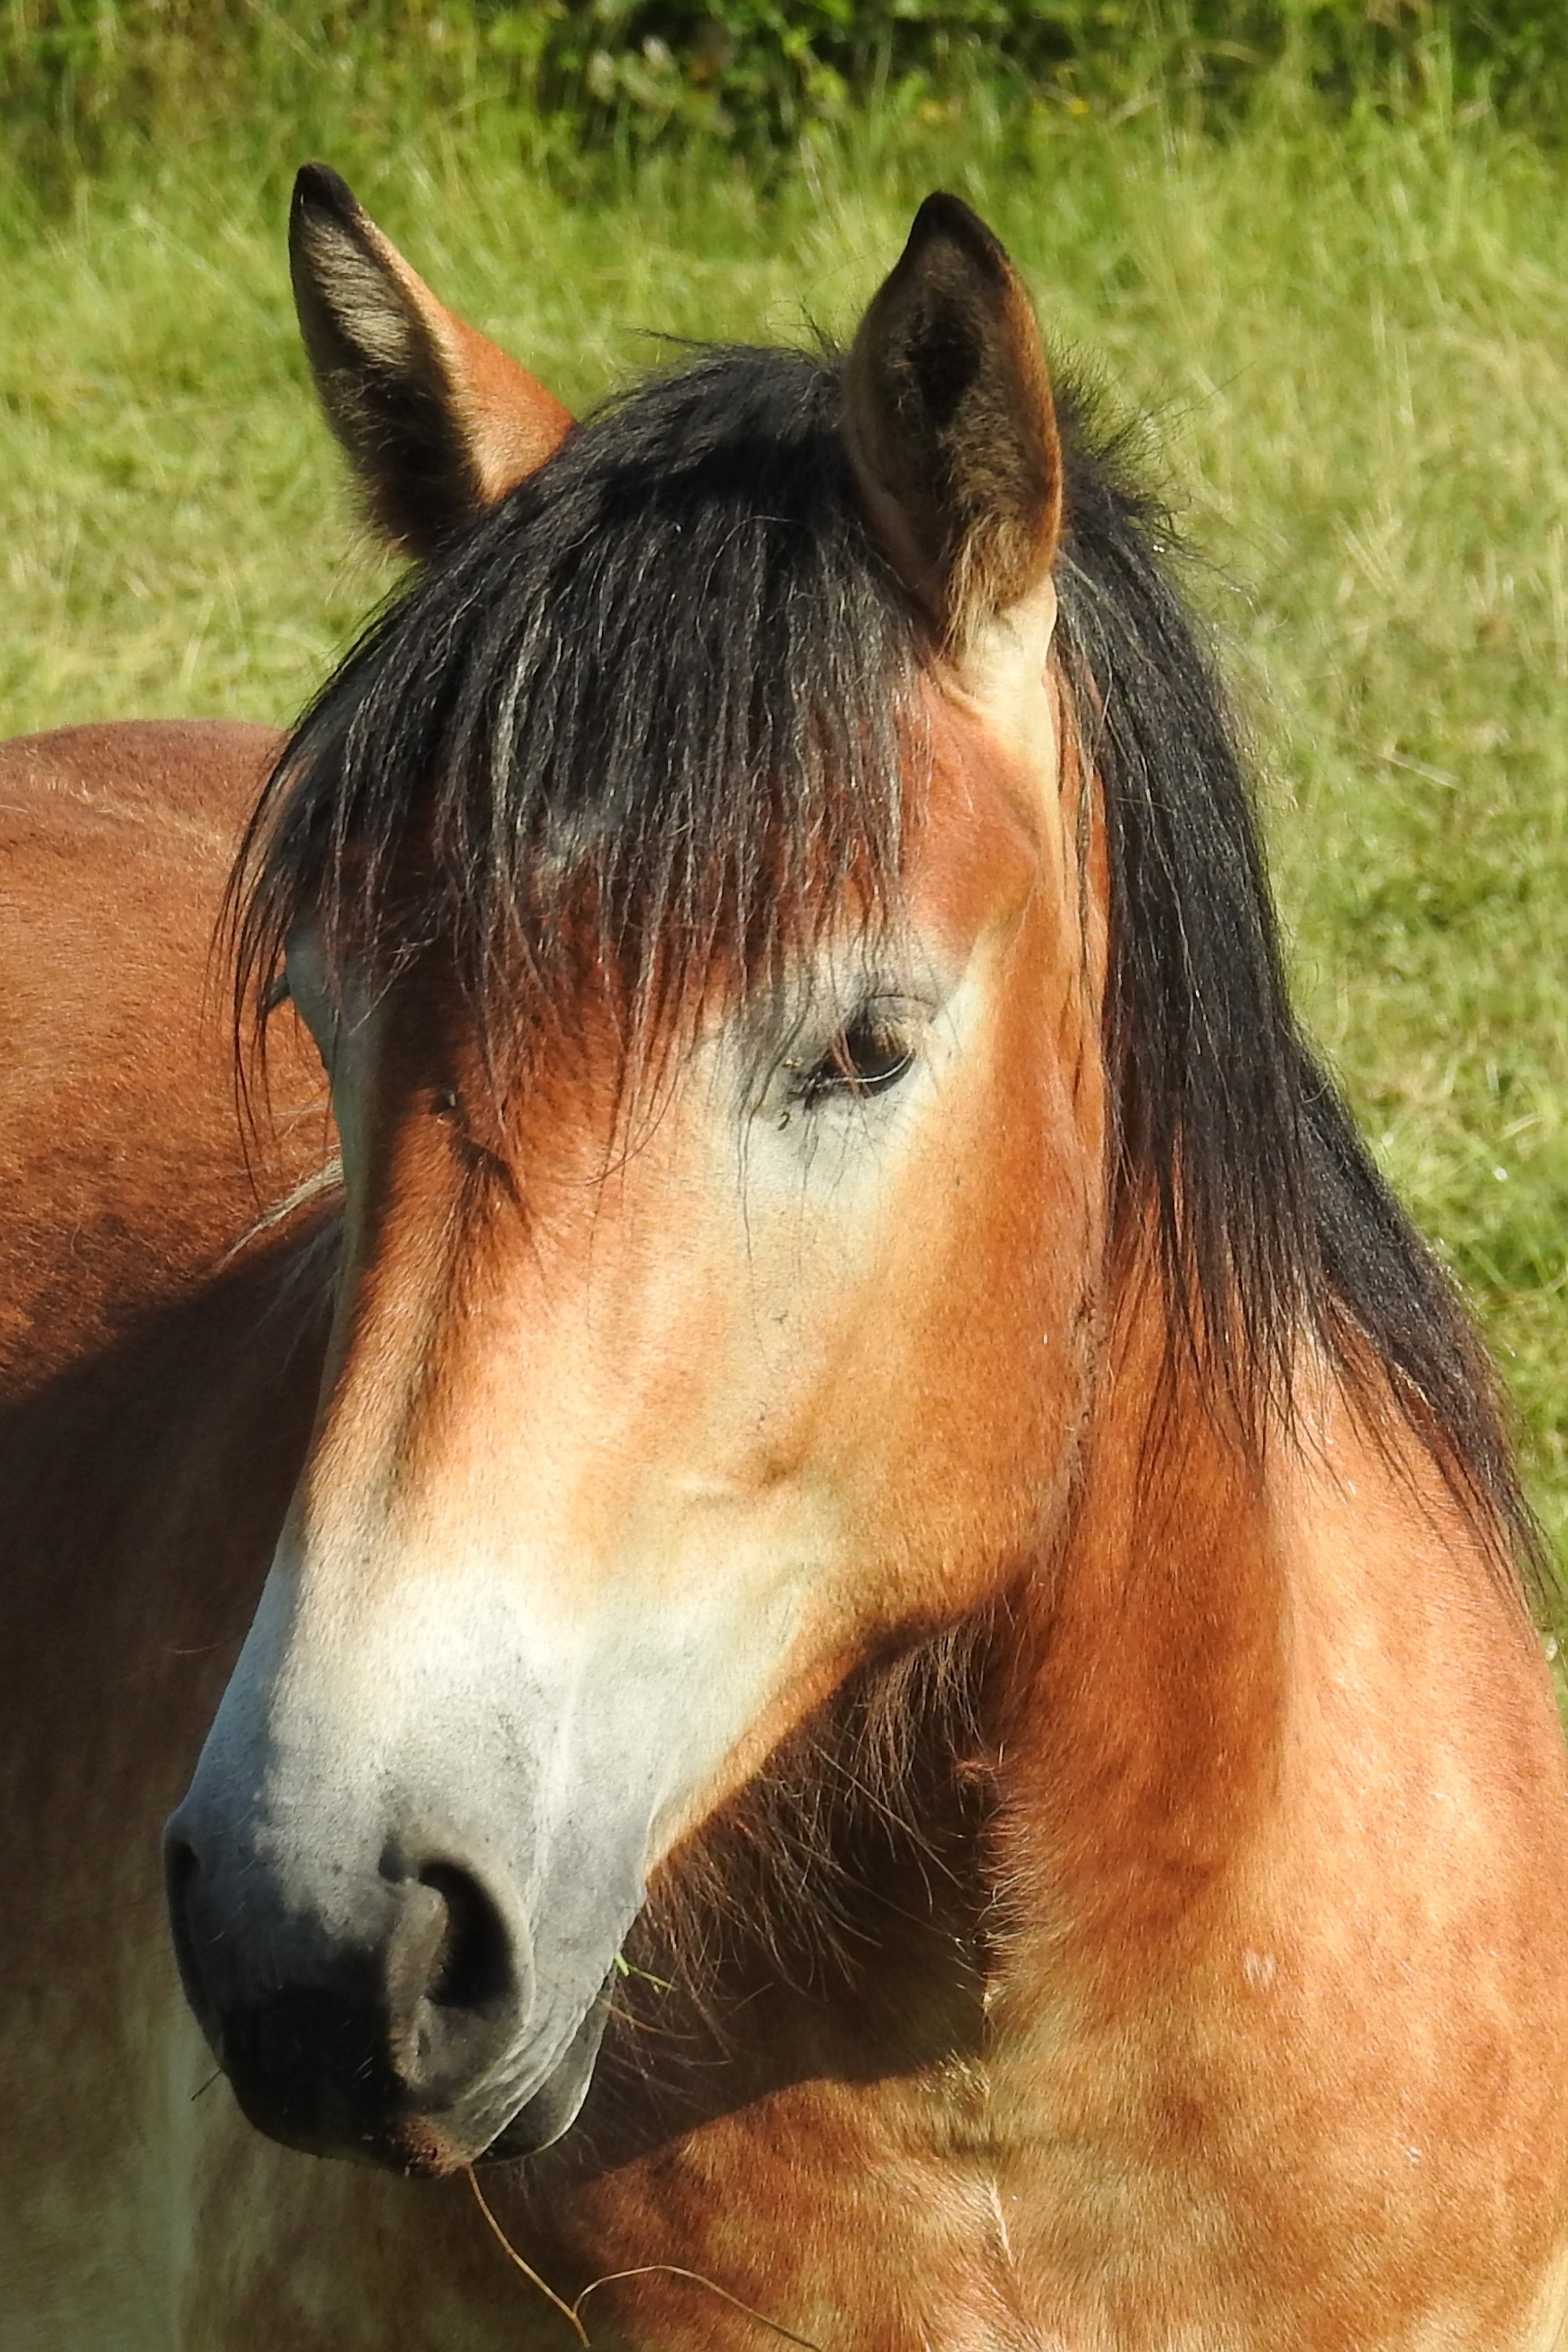
pasture, horse, mammal, stallion, mane, fauna, head, vertebrate, mare, foal, wildlife photography, horse head, colt, kaltblut, cold blooded animals, pferdeportrait, pack animal, horse like mammal, mustang horse